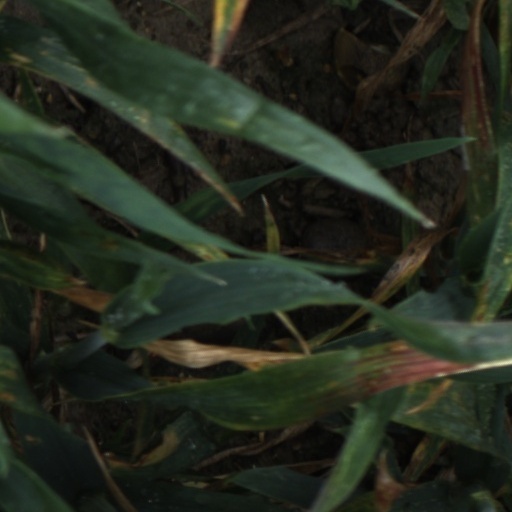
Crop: wheat